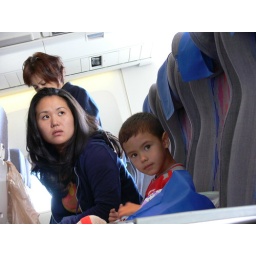
A Japanese mother and her half-Japanese son sitting near the back of the plane with me.